Herbert Tobias

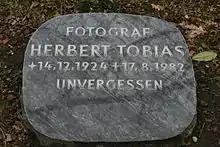
Grave of Herbert Tobias

Herbert Tobias was born in Dessau, the son of a gunmaker. He taught himself photography from the age of ten. His ambition was to become an actor, but the early death of his father in 1936 prevented